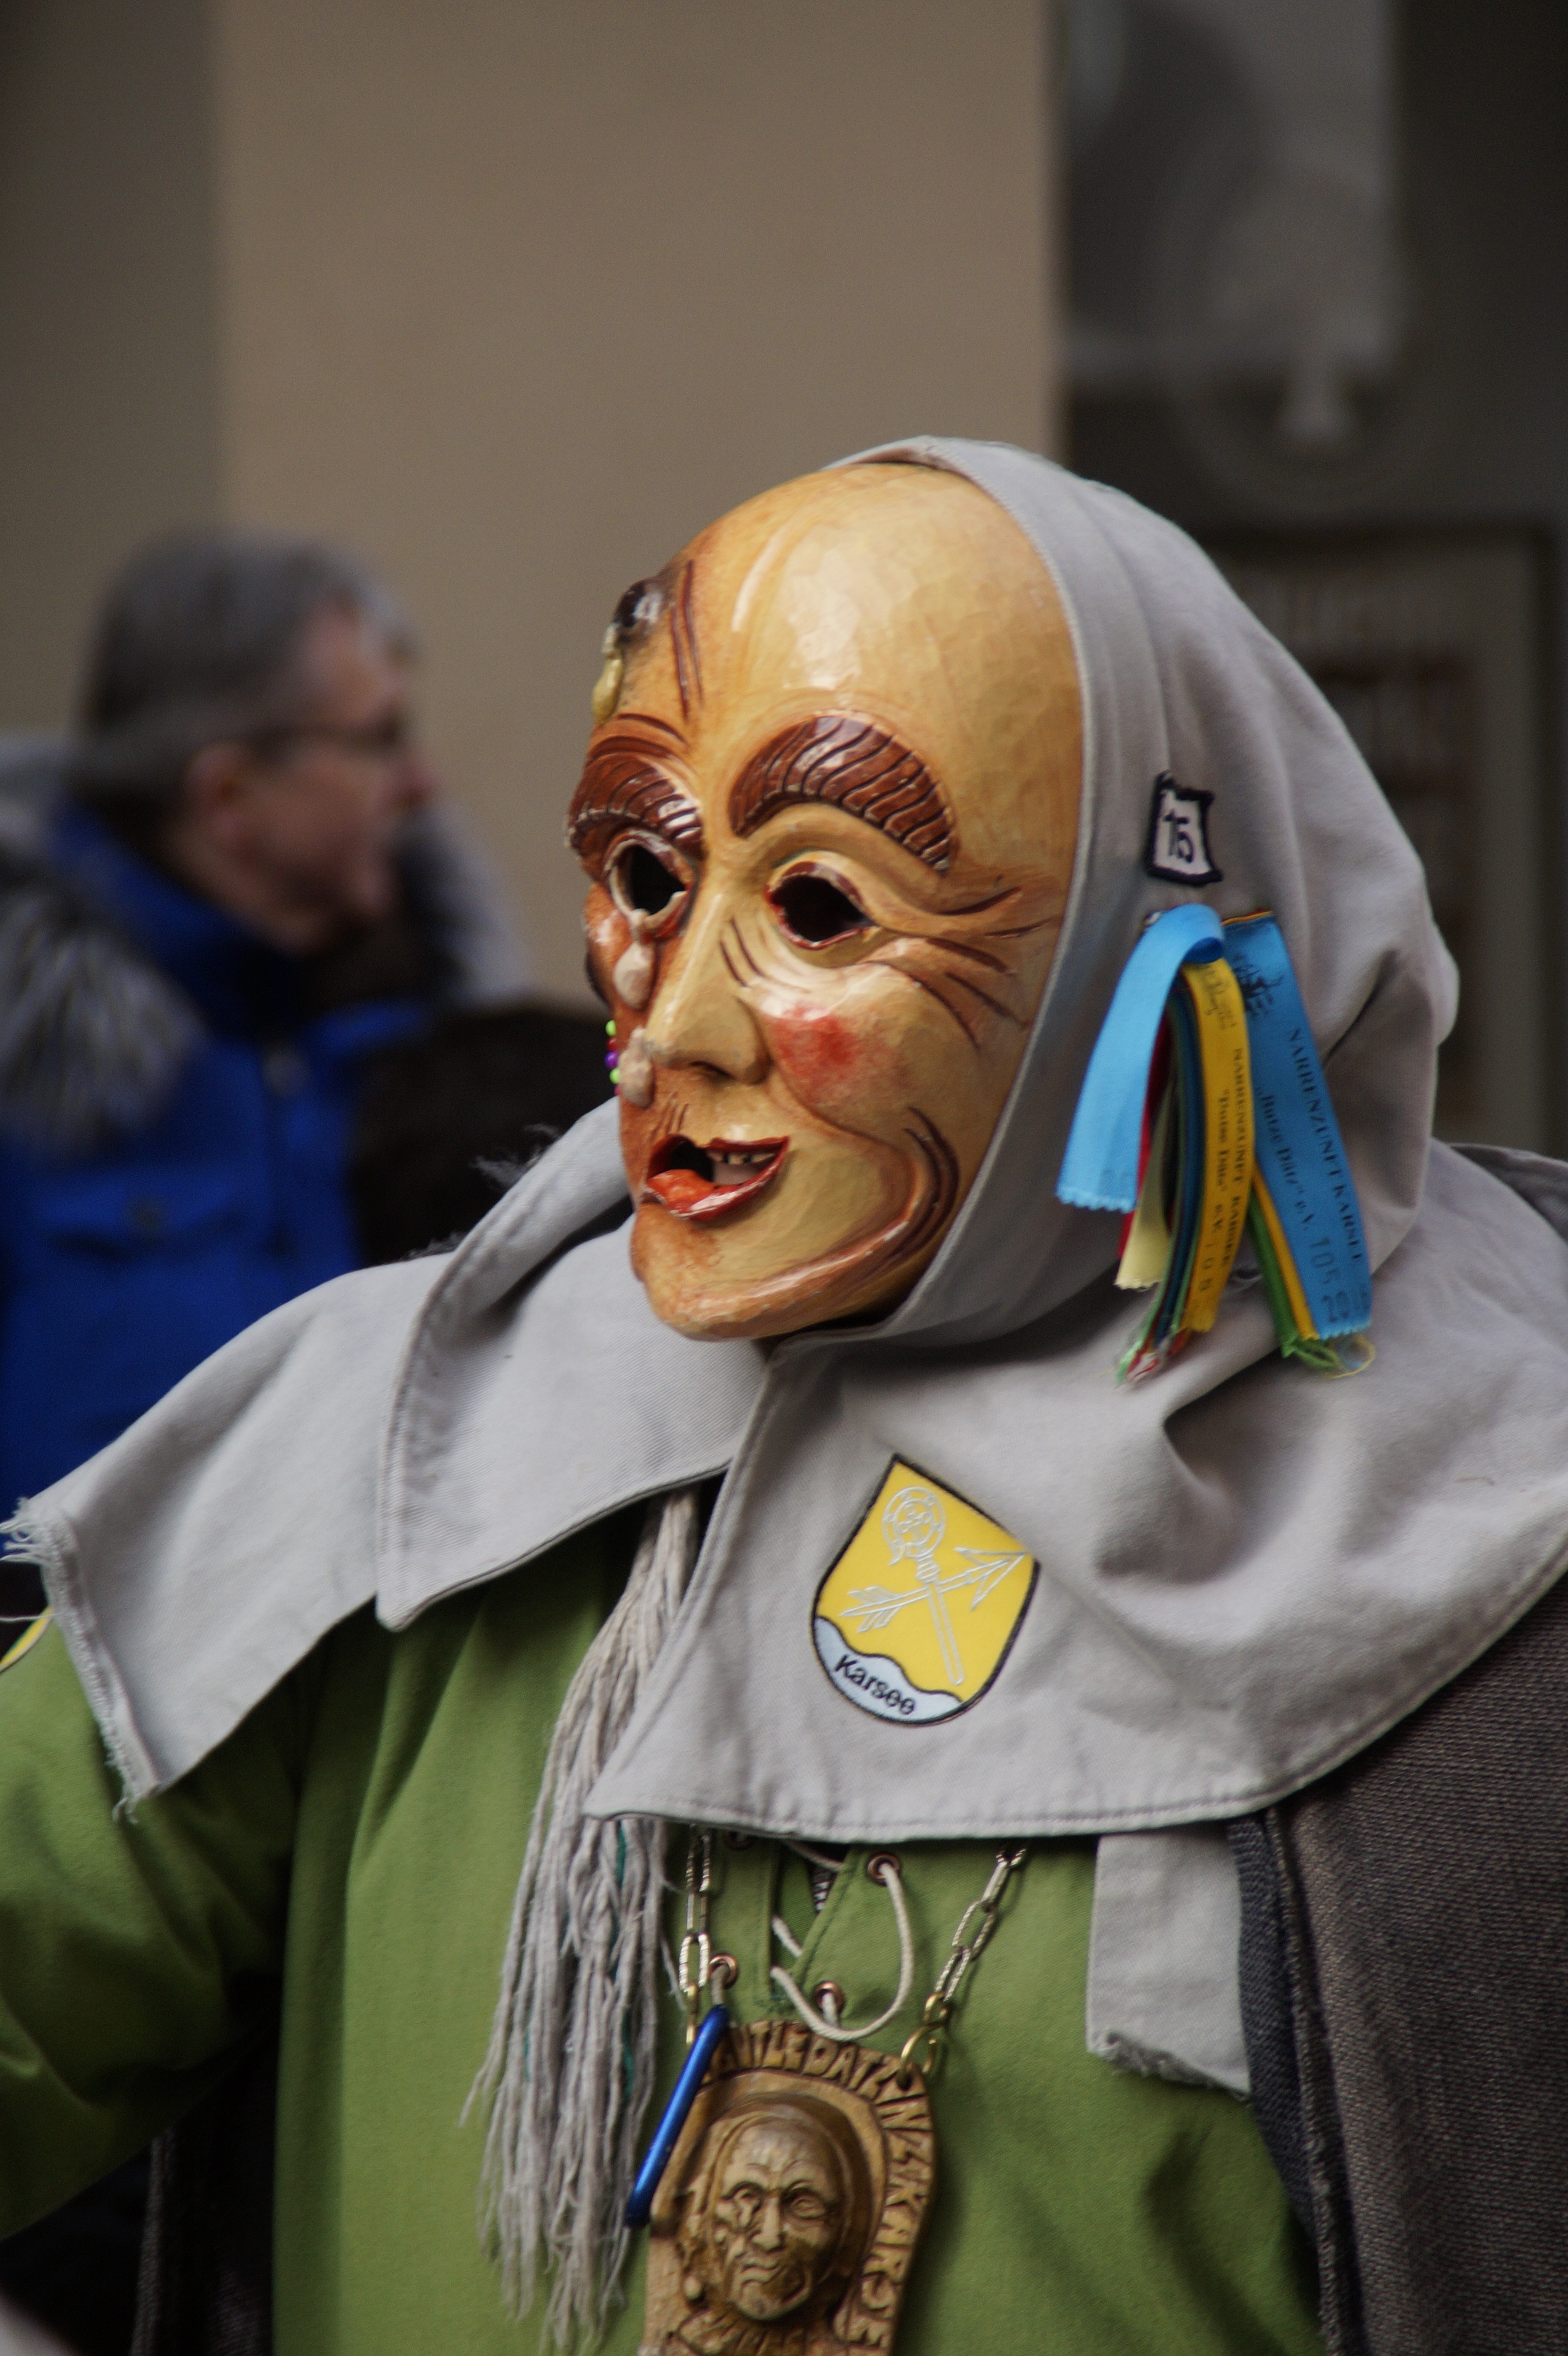
person, portrait, carnival, human, clothing, dressed up, face, mask, figure, head, move, germany, carved, custom, tradition, costume, masquerade, comics, panel, masque, larva, customs, fool, baden wurttemberg, fasnet, fools jump, swabian alemannic, haes, haestraeger, guild group, strassenfasnet, carnival parade, wooden mask, fools guild